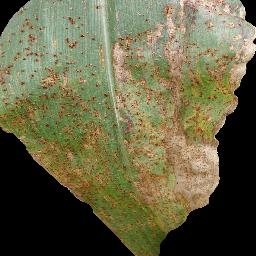
Label: Corn___Common_rust